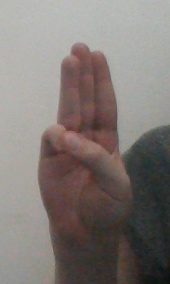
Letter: thaa